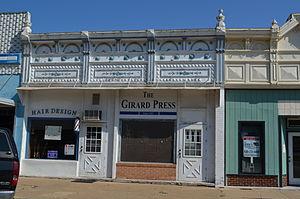
La ville de Girard est le siège du comté de Crawford, situé dans le Kansas, aux États-Unis.